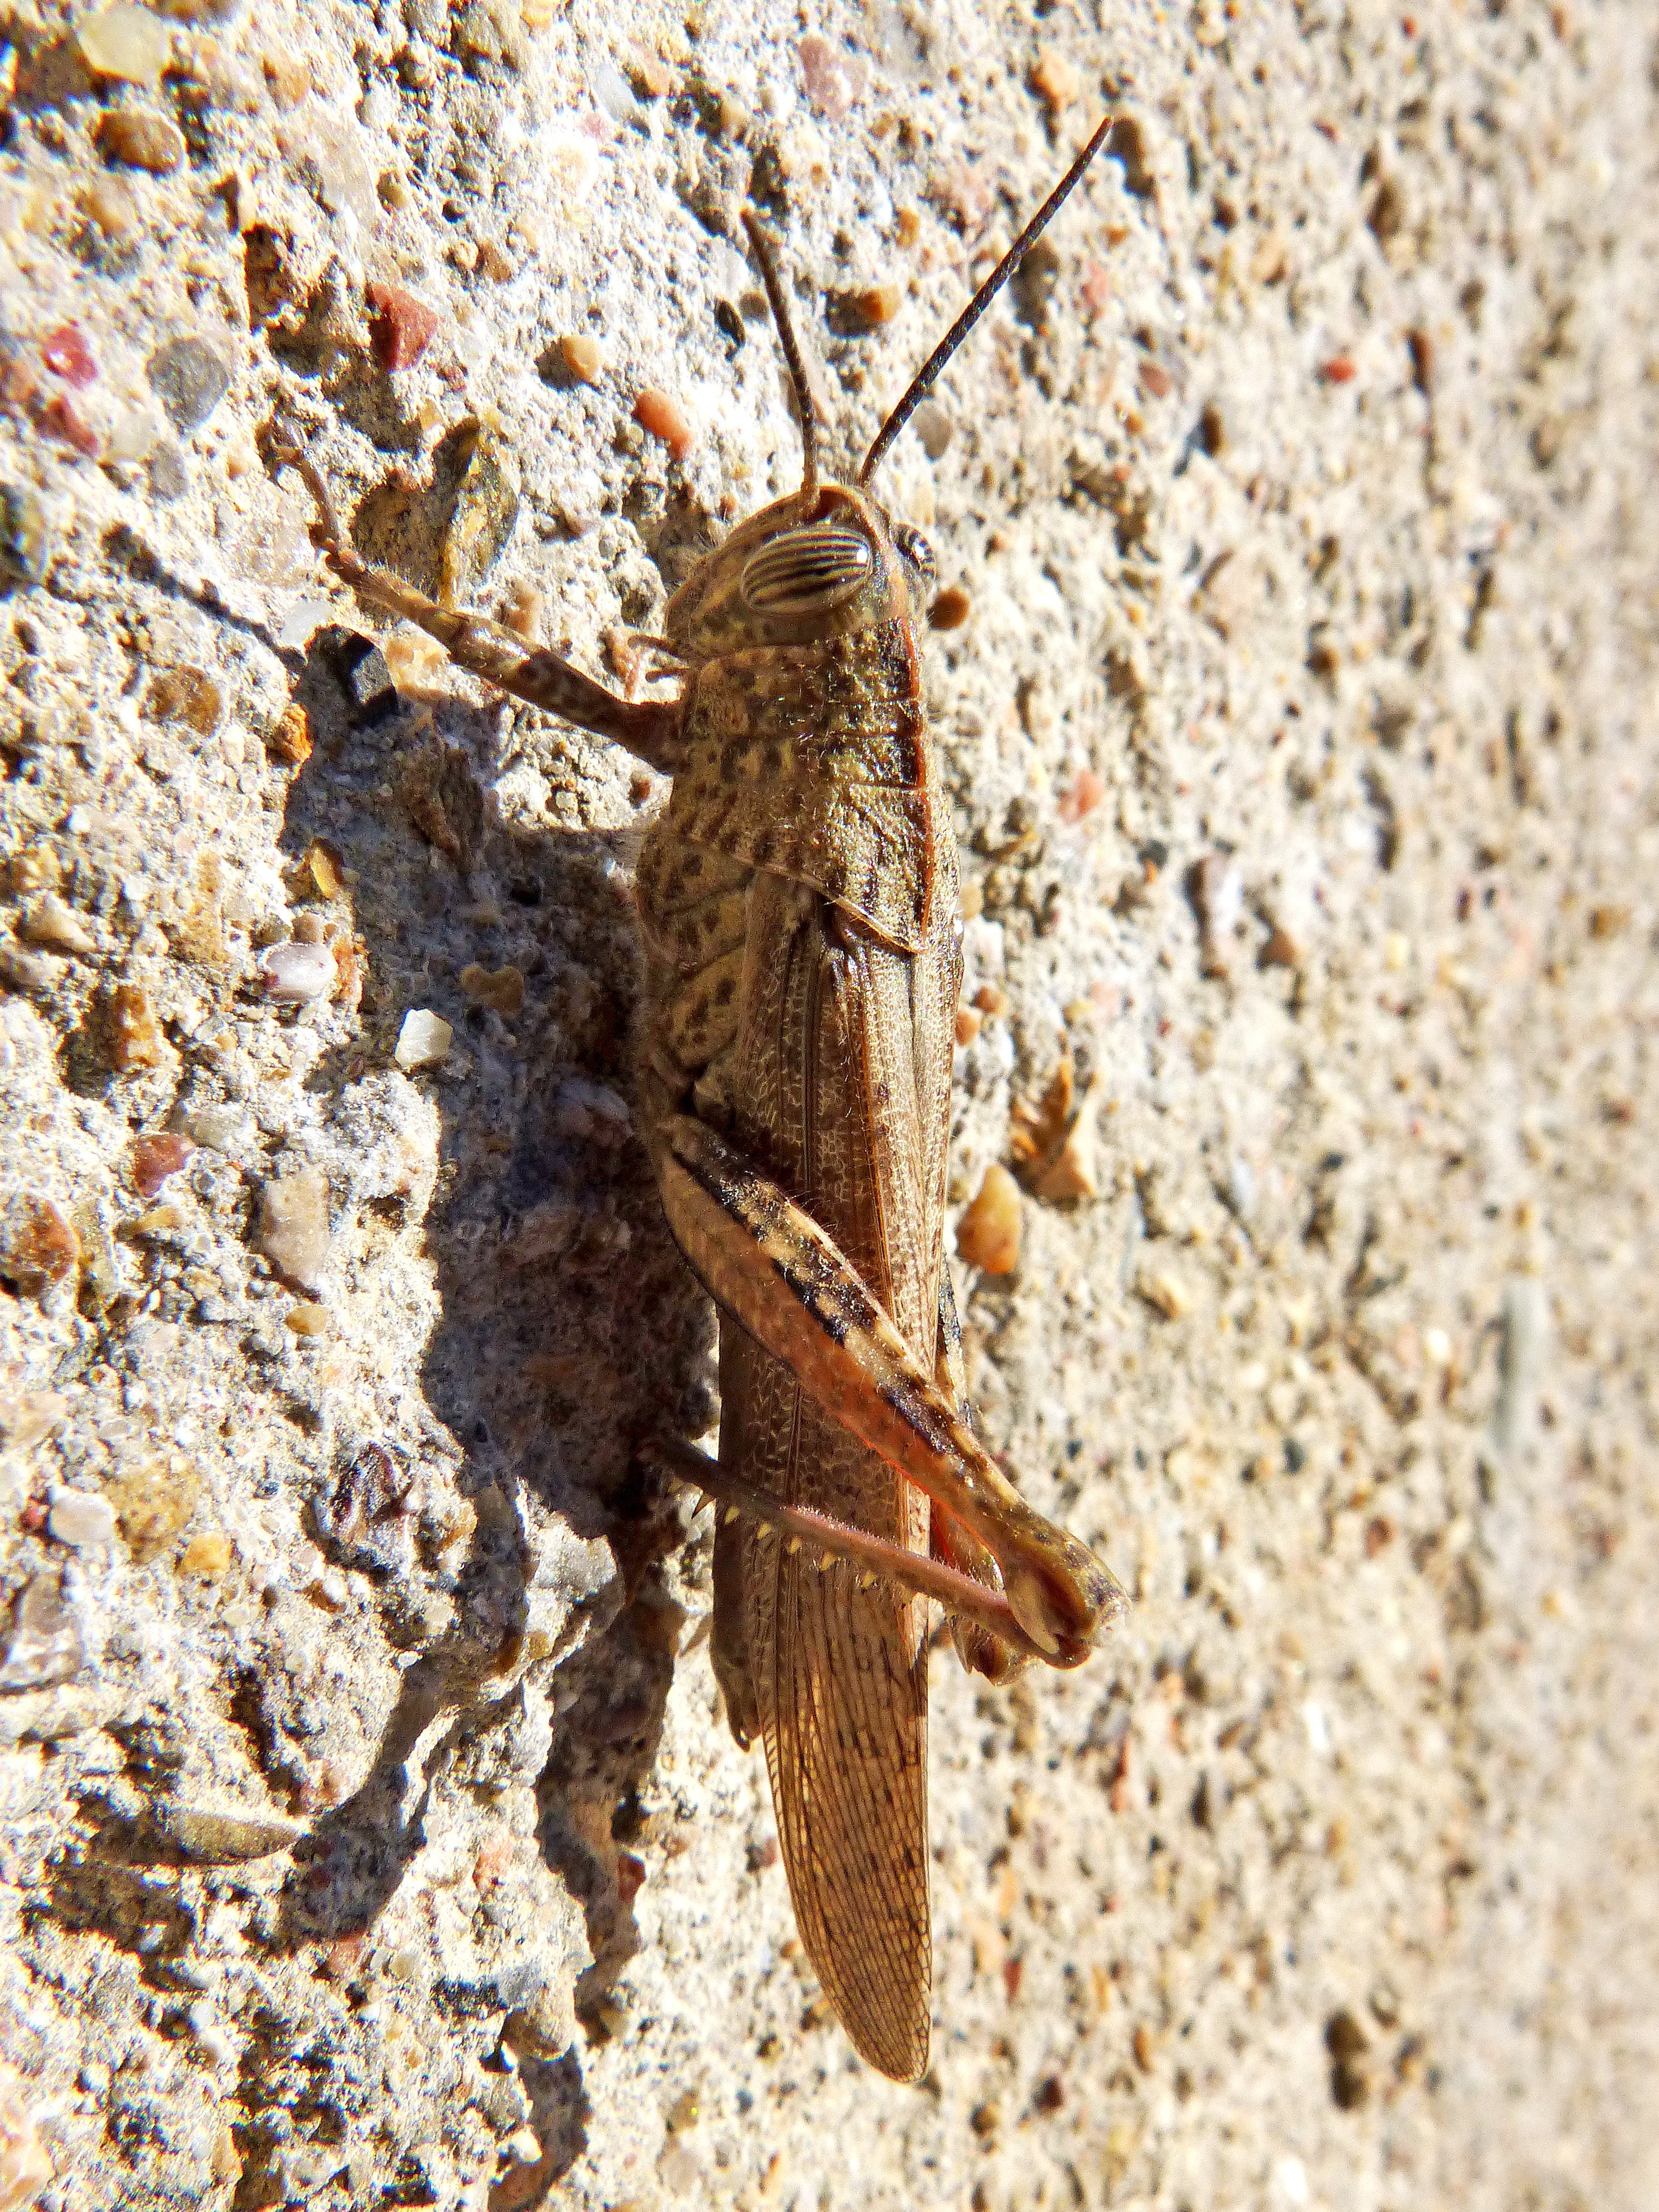
wing, insect, moth, fauna, invertebrate, lobster, close up, detail, grasshopper, macro photography, arthropod, moths and butterflies